Tickford Racing

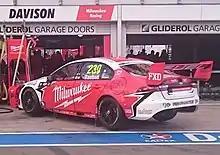
23Red Racing

Super Black Racing replaced the No. 18 Schwerkolt entry for 2015, with Andre Heimgartner the driver of Car No. 111. Chris Pither replaced Heimgartner for the final two rounds of the 2015 season and continued with the team for 2016. After the 2016 season, the team sold its Racing Entitlement Contract to Tim Blanchard Racing.